Julius Kaftan

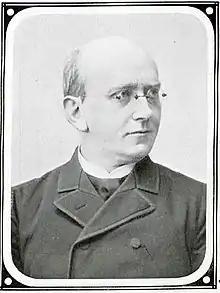
Julius Kaftan

Julius Wilhelm Martin Kaftan (30 September 1848 in Loit, North Schleswig – 27 August 1926, Berlin-Steglitz) was a German Protestant theologian.